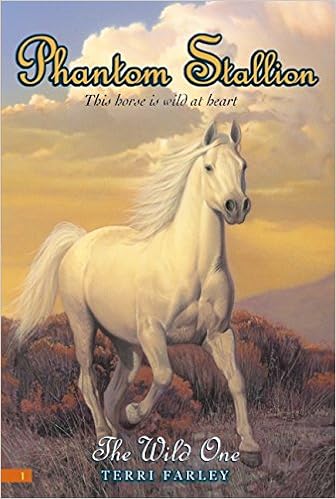
The Wild One (Phantom Stallion #1)
Category: Books
From School Library Journal Grade 4-7-Sam, 13, returns to Nevada after a two-year absence in San Francisco where she was recovering from a head injury caused when she was thrown from her horse. She wonders what happened to Blackie, who ran away after the accident. After several encounters with the wild mustangs, she realizes that the beautiful stallion that she has seen is her horse but she doesn't think anyone will believe her. Unfortunately, one of her neighbors is determined to capture the stallion, now called the Phantom, and Sam knows that she has to save Blackie from this ambitious and uncaring rancher. In the end, she rescues him but sets him free because she realizes that he would never be happy in captivity. Sam is a likable and believable character whose determination and sensitivity will be appreciated by horse lovers. There is a fair amount of suspense and adventure as she tracks Blackie and his mares. Sam's relationship with her father is well drawn, and there is an interesting mixture of characters. This story has enough action to make it an entertaining read for fans of this genre. Carol Schene, Taunton Public Schools, MA Copyright 2002 Reed Business Information, Inc. From Booklist Gr. 4-6. Sam's father has good reason to send her away from his Nevada ranch to a San Francisco aunt. Sam was seriously injured when she fell from a young stallion named Blackie; she was struck by Blackie's hoof in a cloud of confusion and dust, and Blackie has been missing ever since. Sam needs time to properly heal, but once she's whole and back home, she's determined to find Blackie. The appearance of a mysterious wild horse adds tension to the story. Farley, a horse owner, writes believably about horses, and she proves herself to be an able storyteller. A few details may strike the target audience as odd: what self-respecting horse lover past first grade, for example, would name her favorite horse Blackie? Still, the accurate horse information and Sam's infectious, independent spirit make this a promising option for a lot of horse-loving girls. Kelly Halls Copyright © American Library Association. All rights reserved About the Author Terri Farley is the author of the wildly popular Phantom Stallion series, which has sold one million copies. For her new series, Wild Horse Island, Terri volunteered on a horse ranch in Hawaii for three weeks. After much coaxing, she returned to her husband in Verdi, Nevada, where she lives and writes.
Features: When 13-year-old Samantha returns home to her family′s cattle ranch in Nevada, she′s worried. She moved away two years ago to recover from a bad fall off her beloved mustang, Blackie, and she′s still not sure she can get back in the saddle. Her new colt doesn′t seem to like her, and the other ranchers treat her like the boss′s spoiled daughter, and Blackie has been missing since that fateful day. | But that′s just the beginning. When Sam suddenly finds the fate of a mysterious mustang who may or may not be the missing Blackie - resting in her hands, she has to learn to be a real cowgirl, ready or not. The classic theme of a girl and her horse is set against a backdrop of mustangs, tumbleweeds, and a West that′s still Wild. | Phantom Stallion #1: The Wild One | On a moonlit night, a mustang comes to Sam. Is it Blackie grown up and gone wild? Is it the legendary phantom stallion? Or could it be both? | Ages 10+